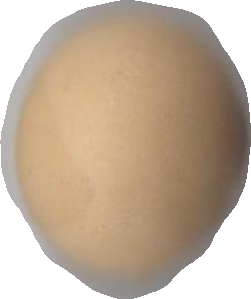
Variety: Dega